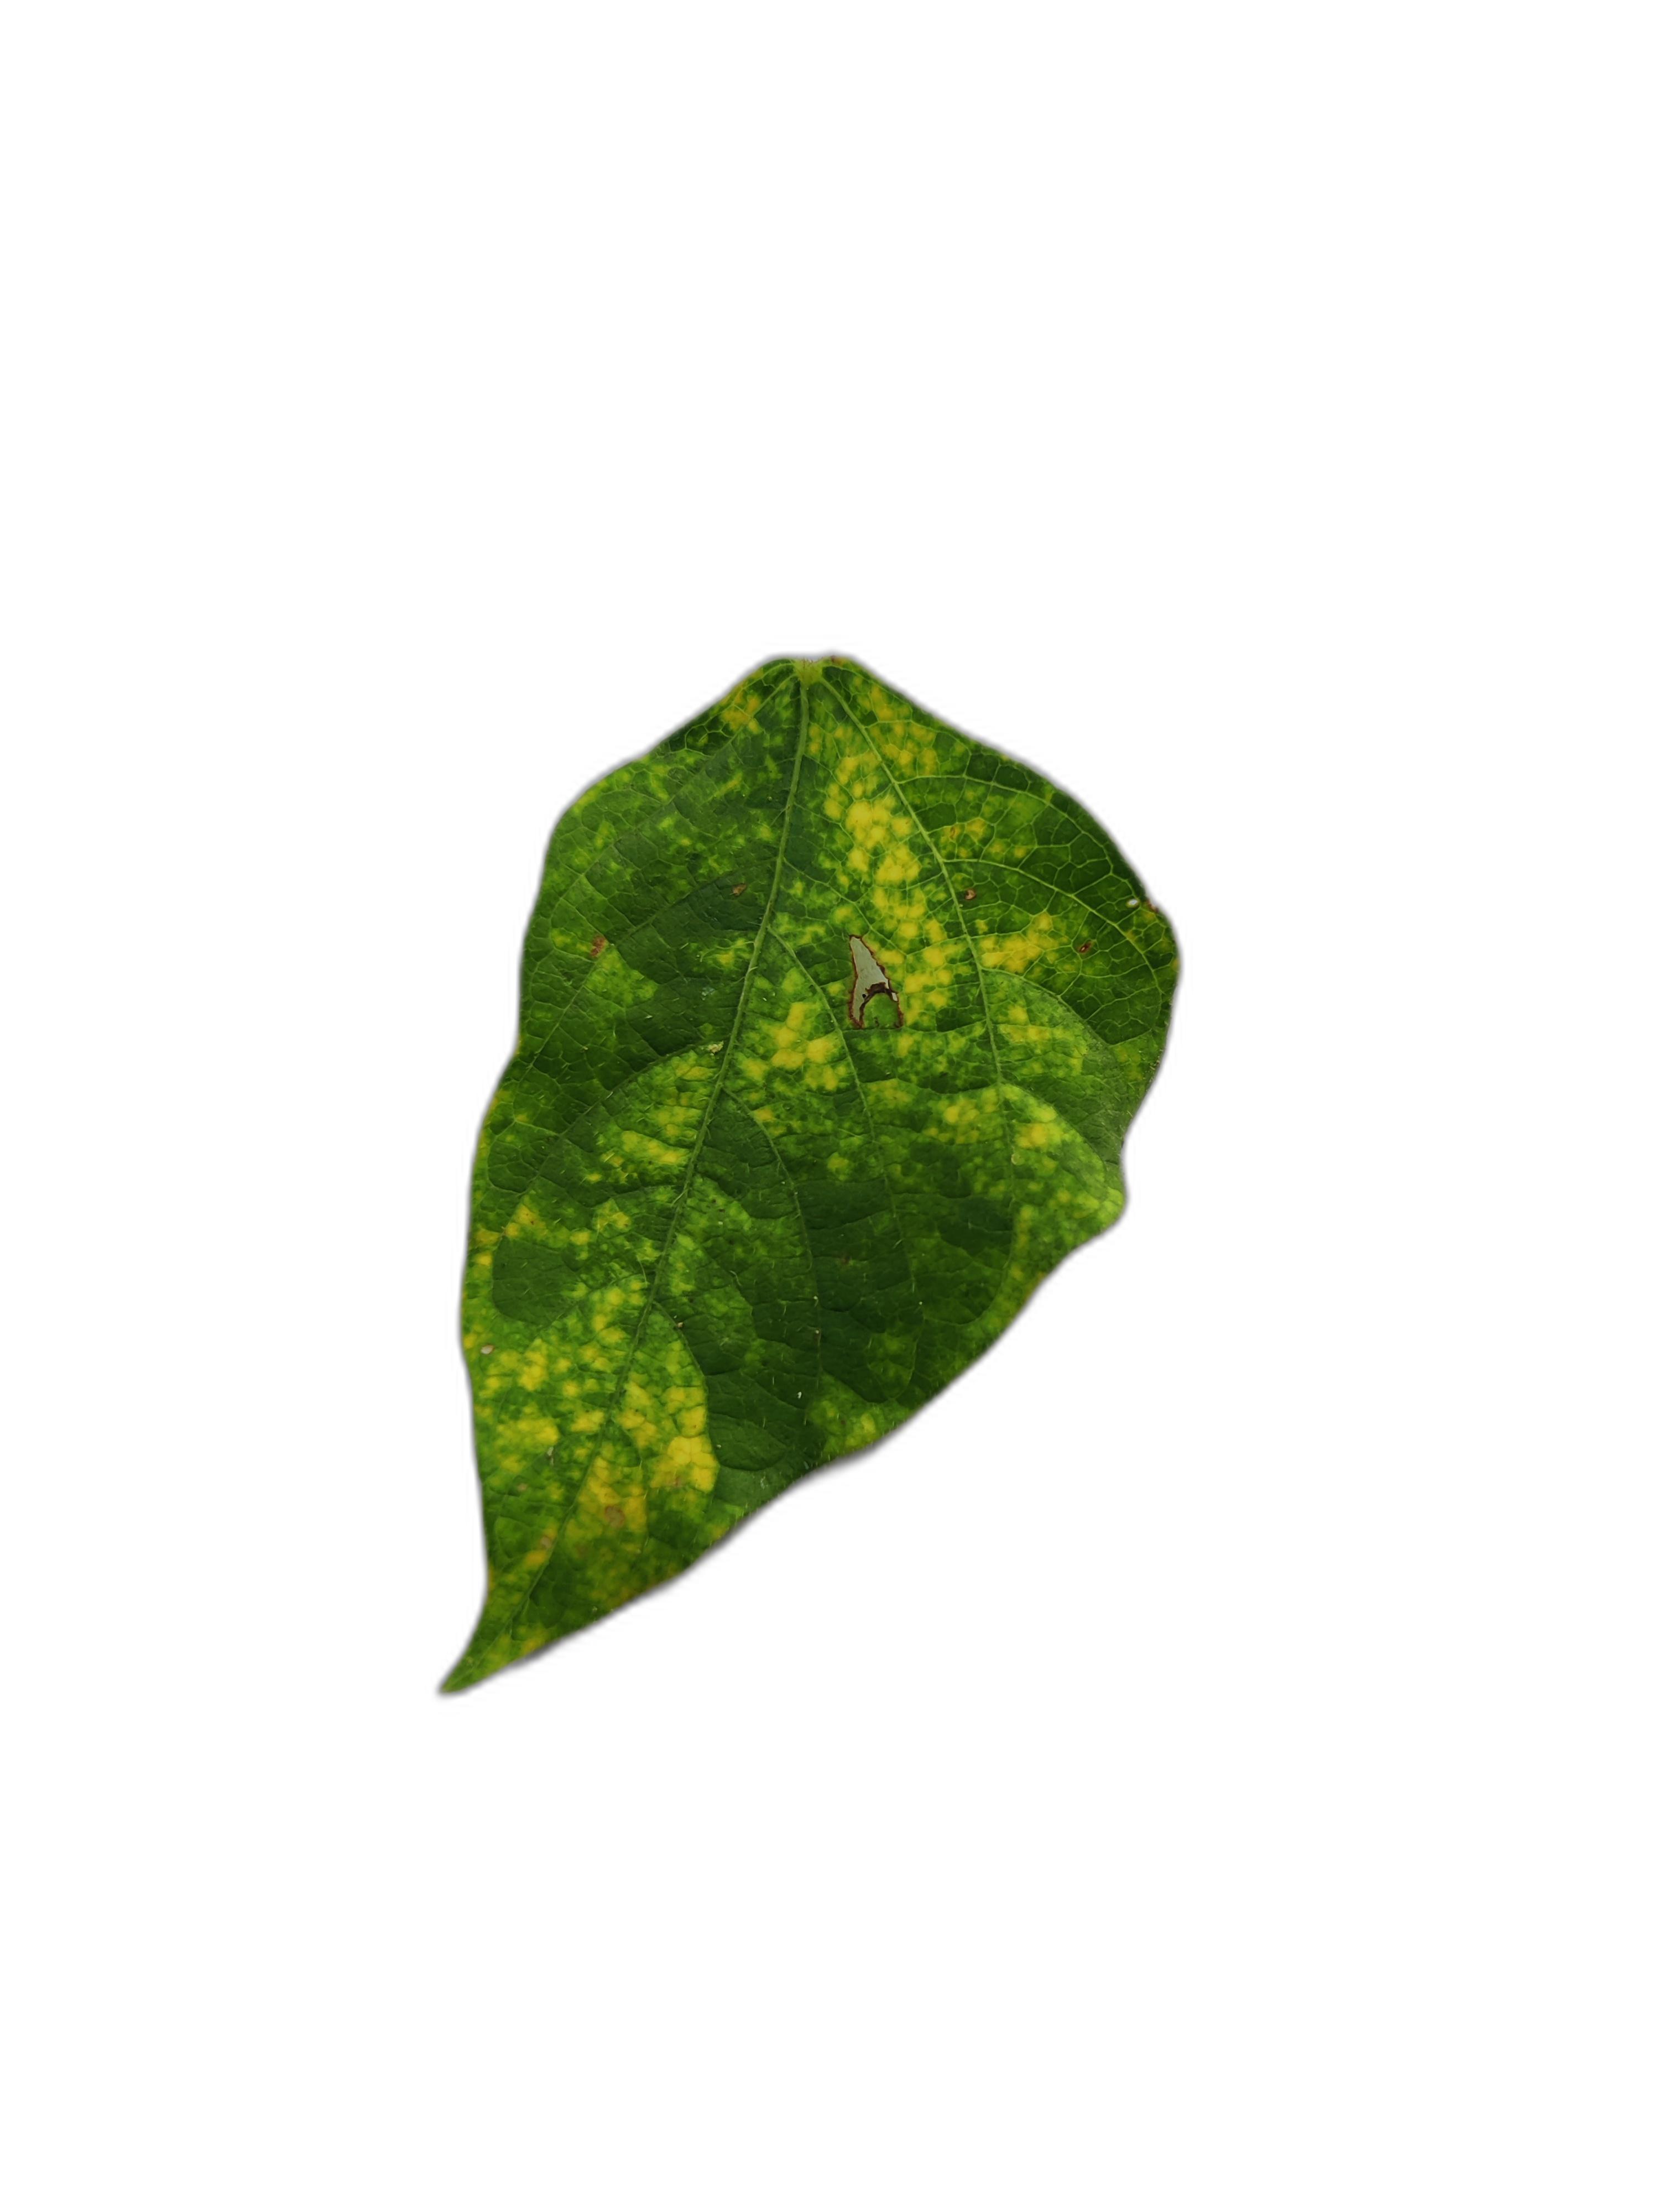
Label: Yellow Mosaic